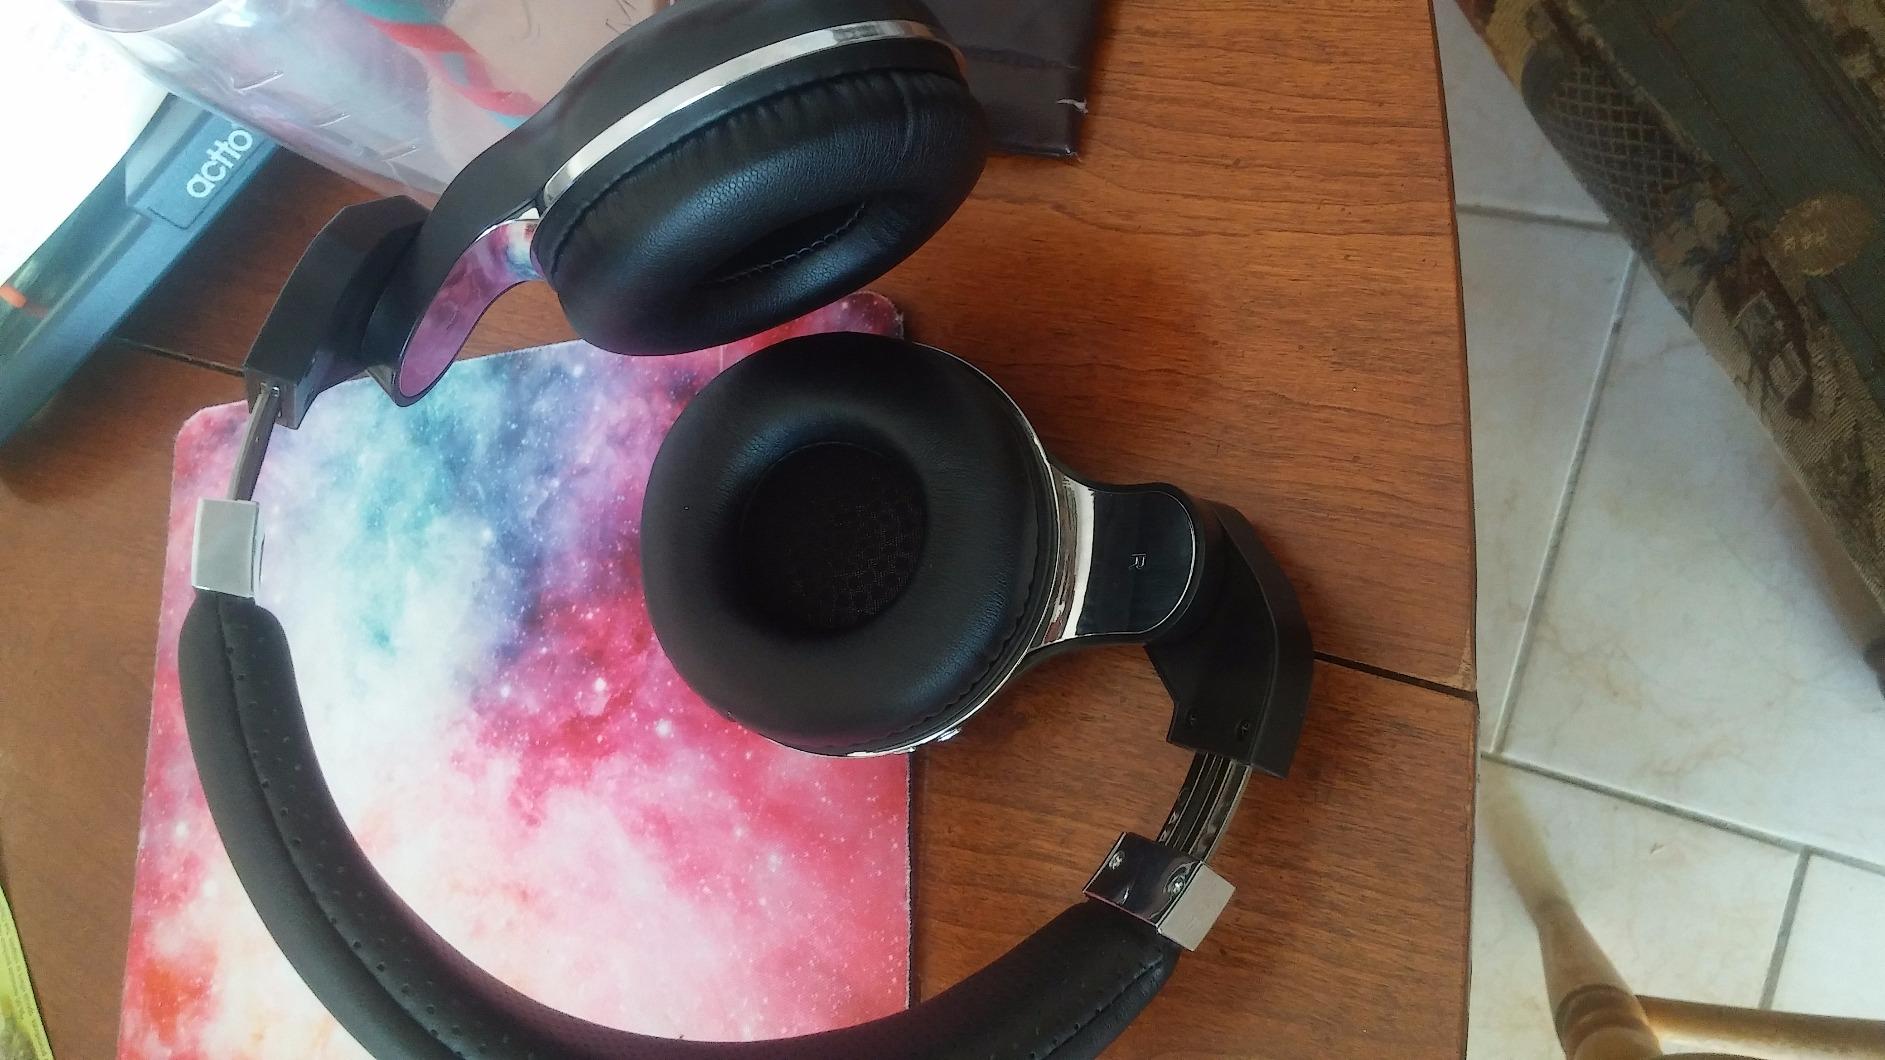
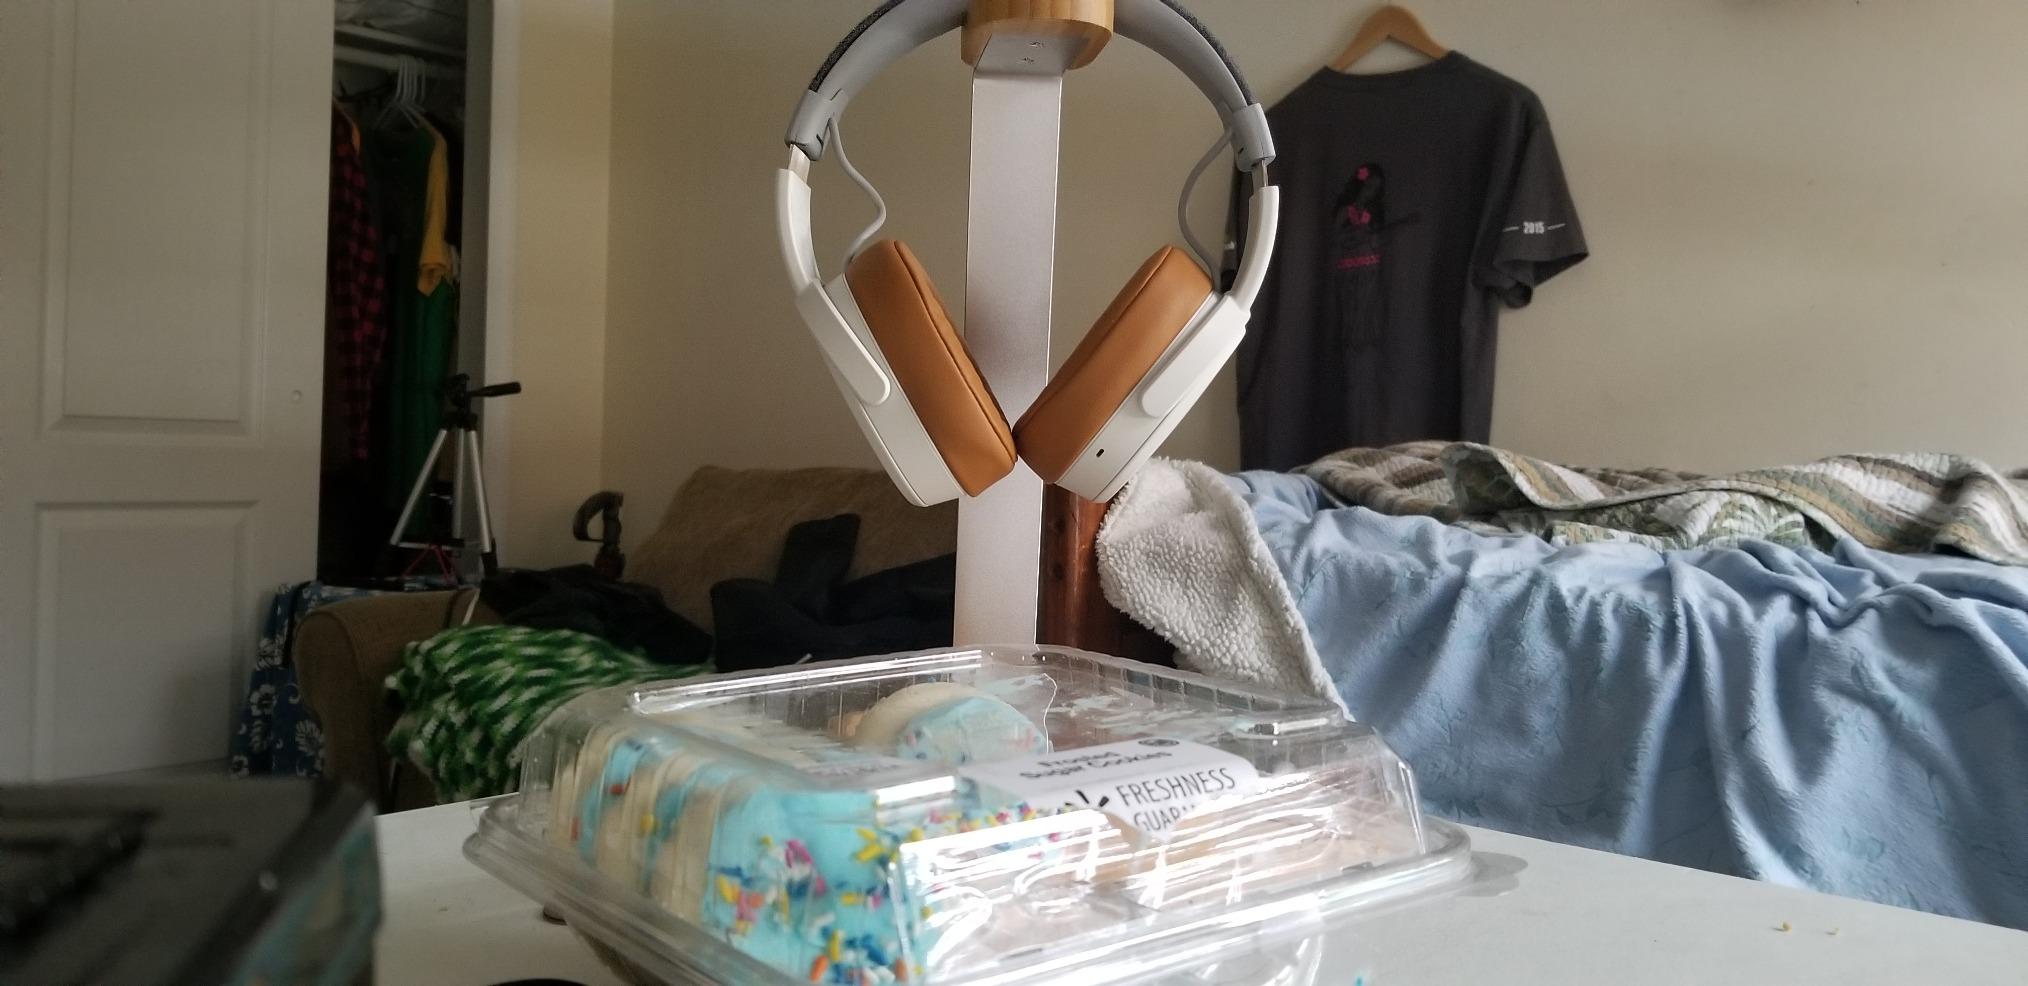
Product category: headphones
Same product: no